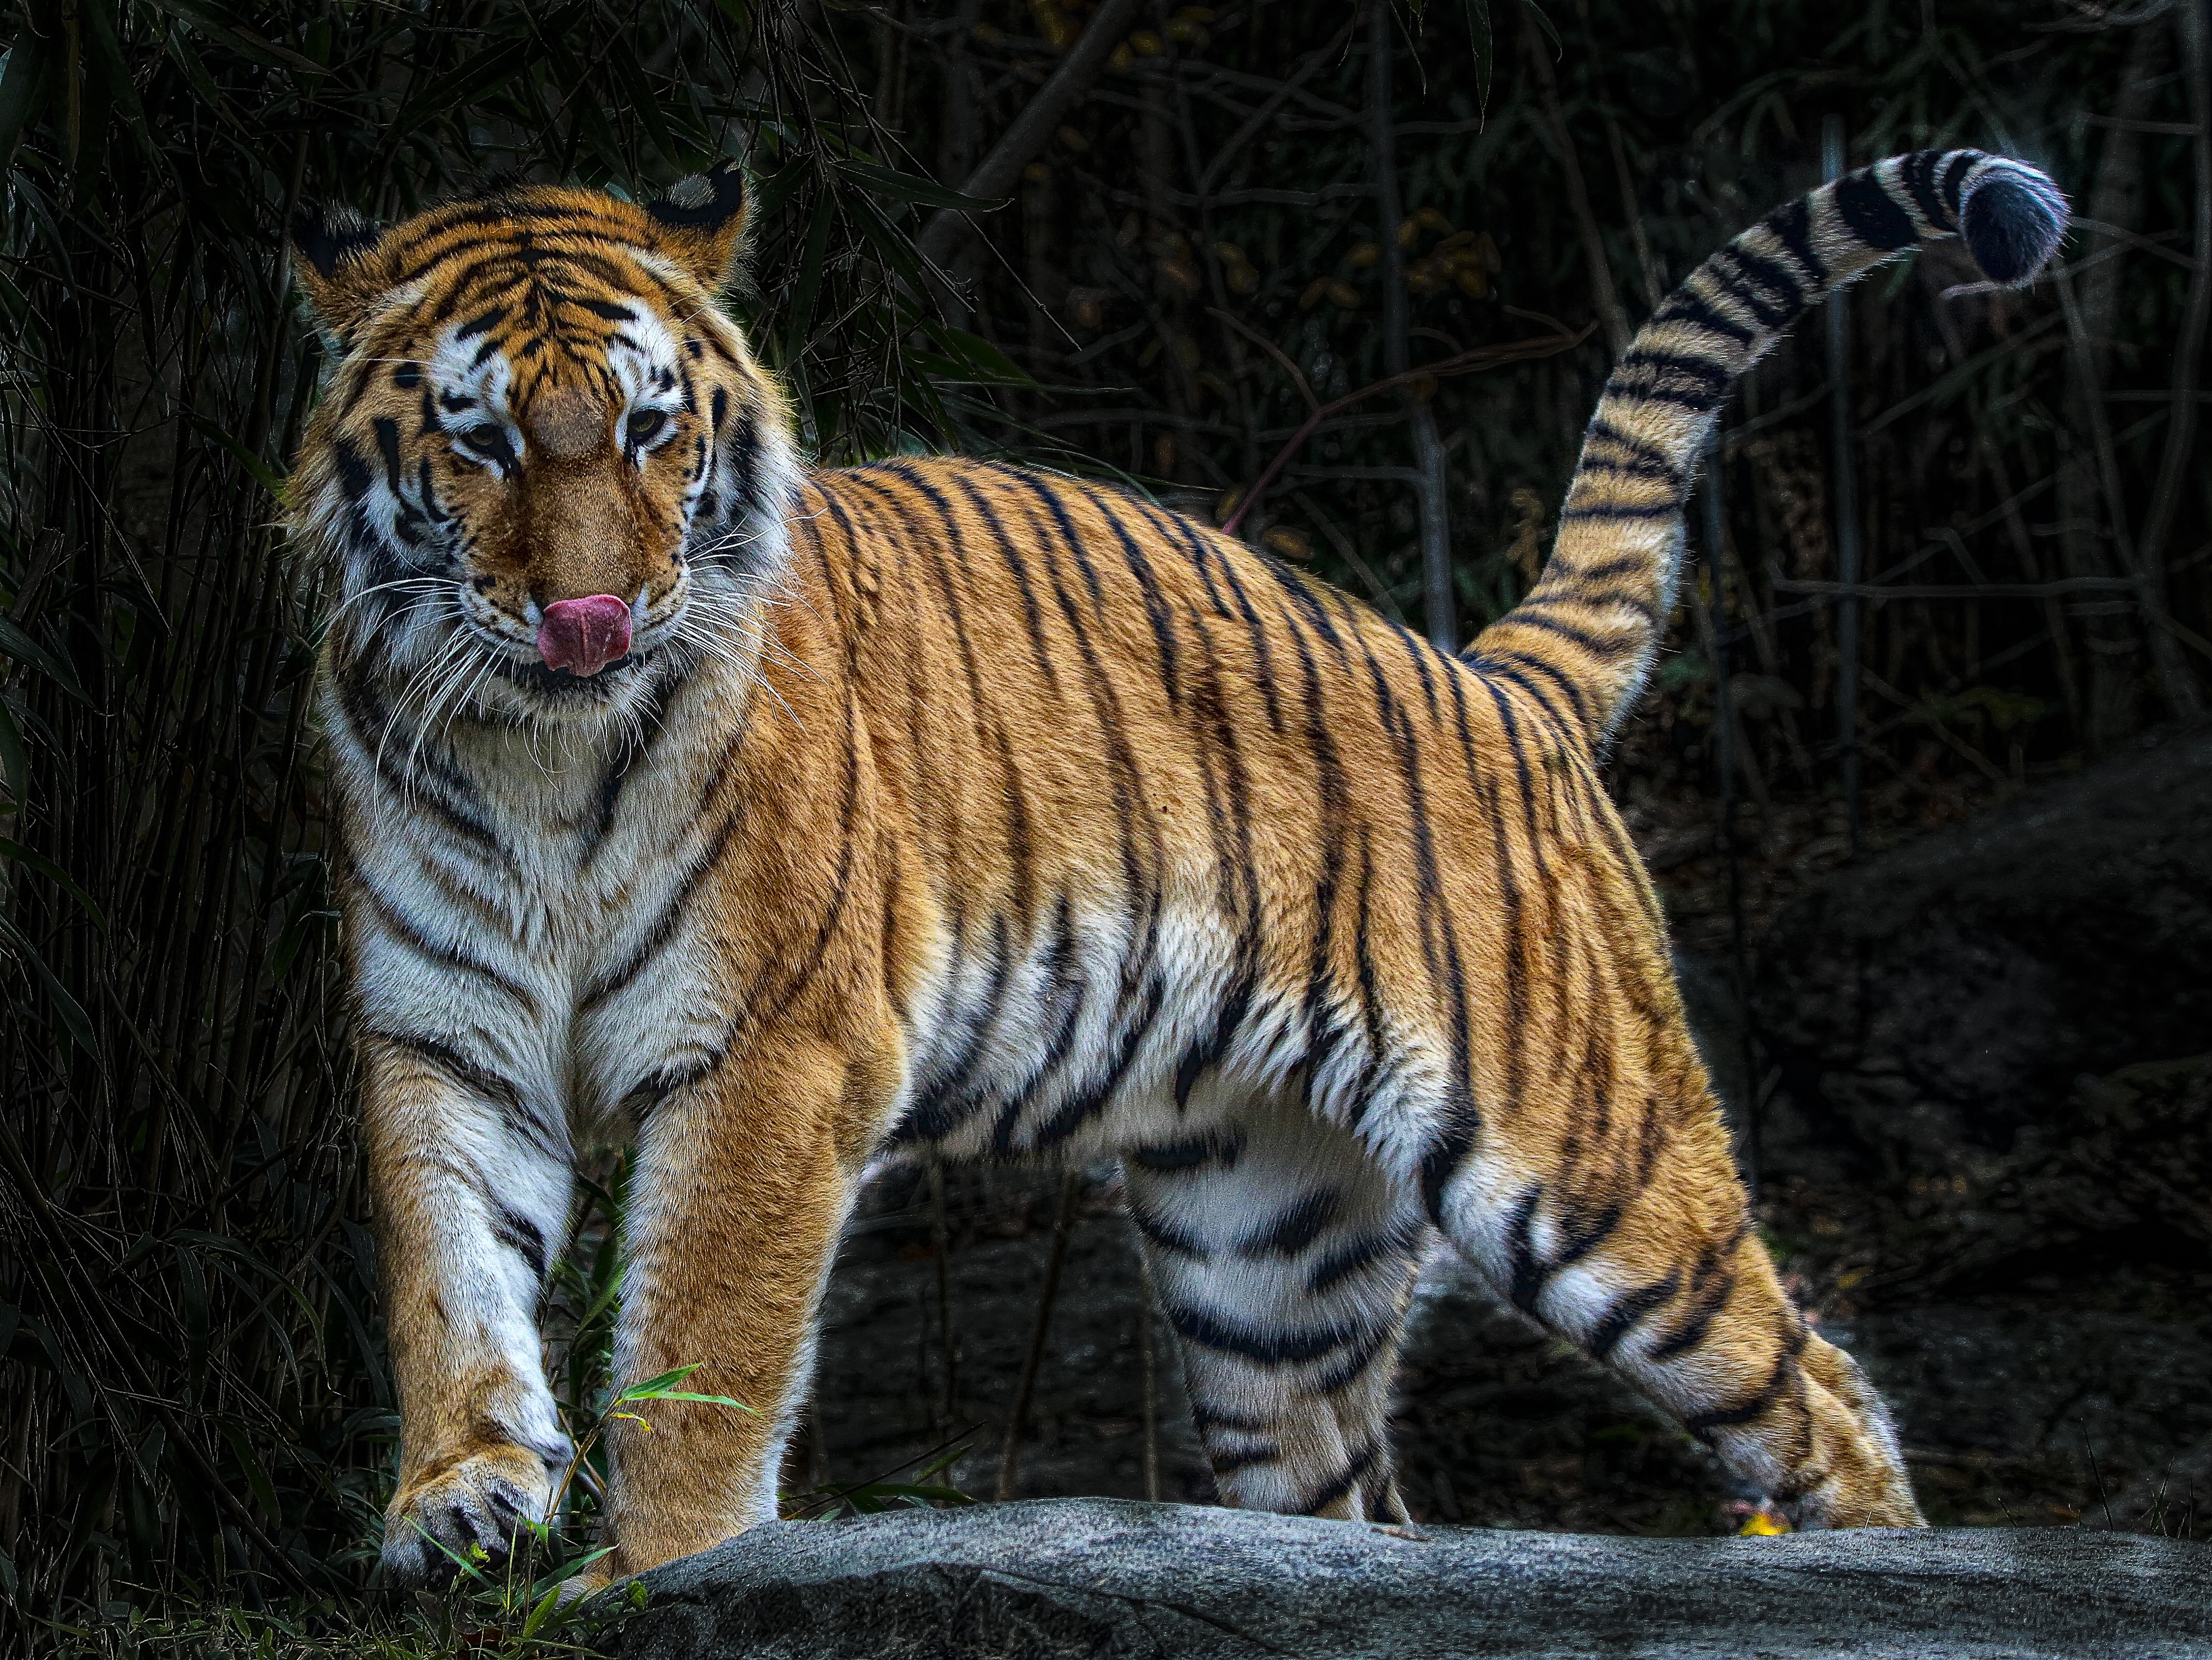
wildlife, wild, zoo, fur, cat, mammal, fauna, striped, eyes, whiskers, tiger, endangered, vertebrate, hunter, wildcat, bengal, big cats, cat like mammal, toyger